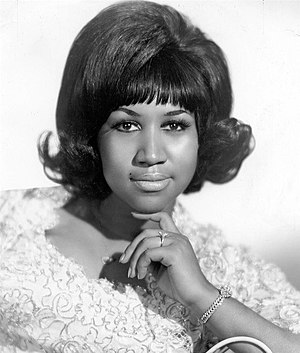
Aretha Franklin
17. februar 1968
"Aretha Louise Franklin var en amerikansk sangerinde. Hun blev født i byen Memphis, Tennessee, USA. Hun var kendt for sin soul-stemme, og mange kaldte hende for ""The Queen Of Soul"".